Mayesville Industrial and Educational Institute

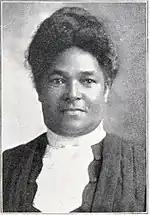
Emma J. Wilson

Wilson was educated at Goodwill Parochial School in Mayesville and then Scotia Seminary in North Carolina.